Braderie de Lille

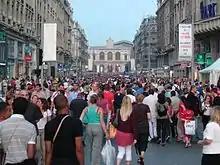
The "Braderie de Lille" (2015)

The Lille Braderie ("French: Braderie de Lille") is a braderie, or annual street market/flea market, that takes place on the weekend of the first Sunday of September in Lille, France, in the northern Hauts-de-France region. It dates back to the 12th century, attracting nearly three million visitors each year. The "Braderie de Lille" is one of the largest gatherings in France and the largest flea market in Europe. In 2014 the Braderie was reported to host 100km of market stalls to over 10,000 exhibitors.